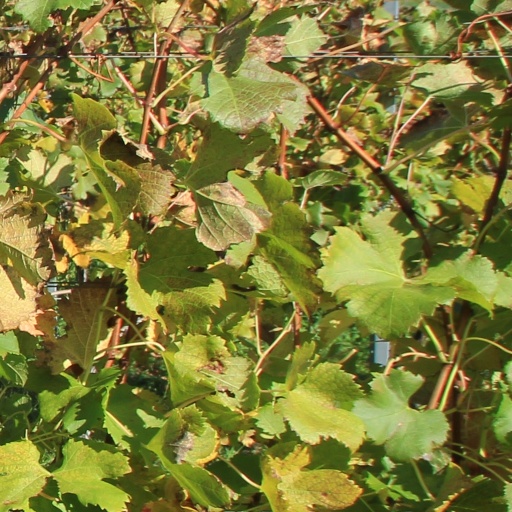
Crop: grape